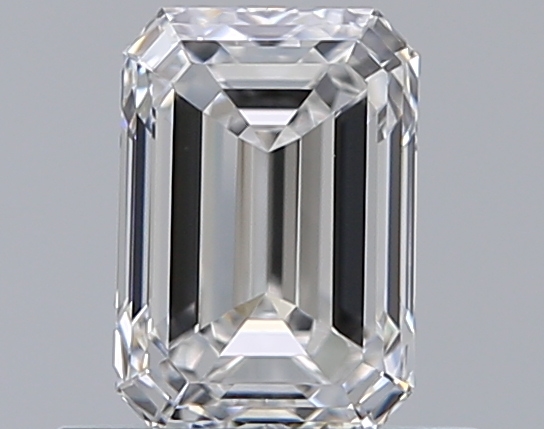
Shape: emerald
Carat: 0.7
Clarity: VVS1
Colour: D
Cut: EX
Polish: EX
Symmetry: VG
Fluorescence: N
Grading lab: GIA
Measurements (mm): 5.93 x 4.13 x 2.85